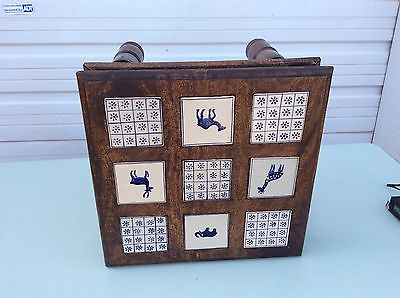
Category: table